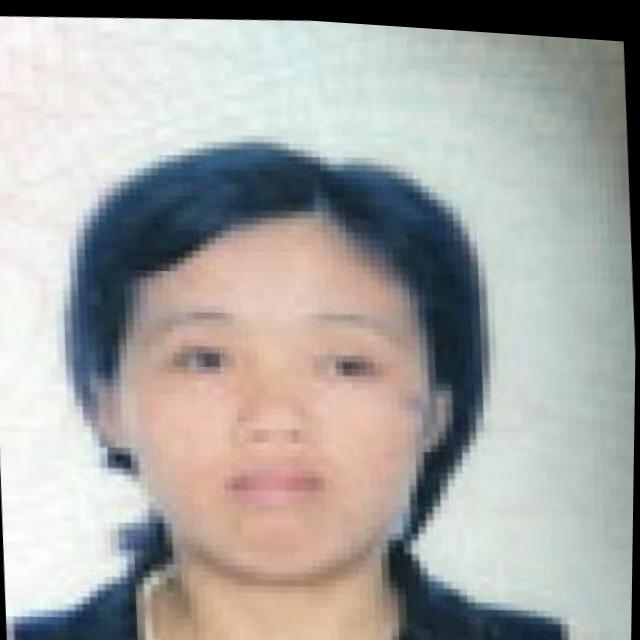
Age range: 21-44